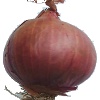
Label: Onion Red 1